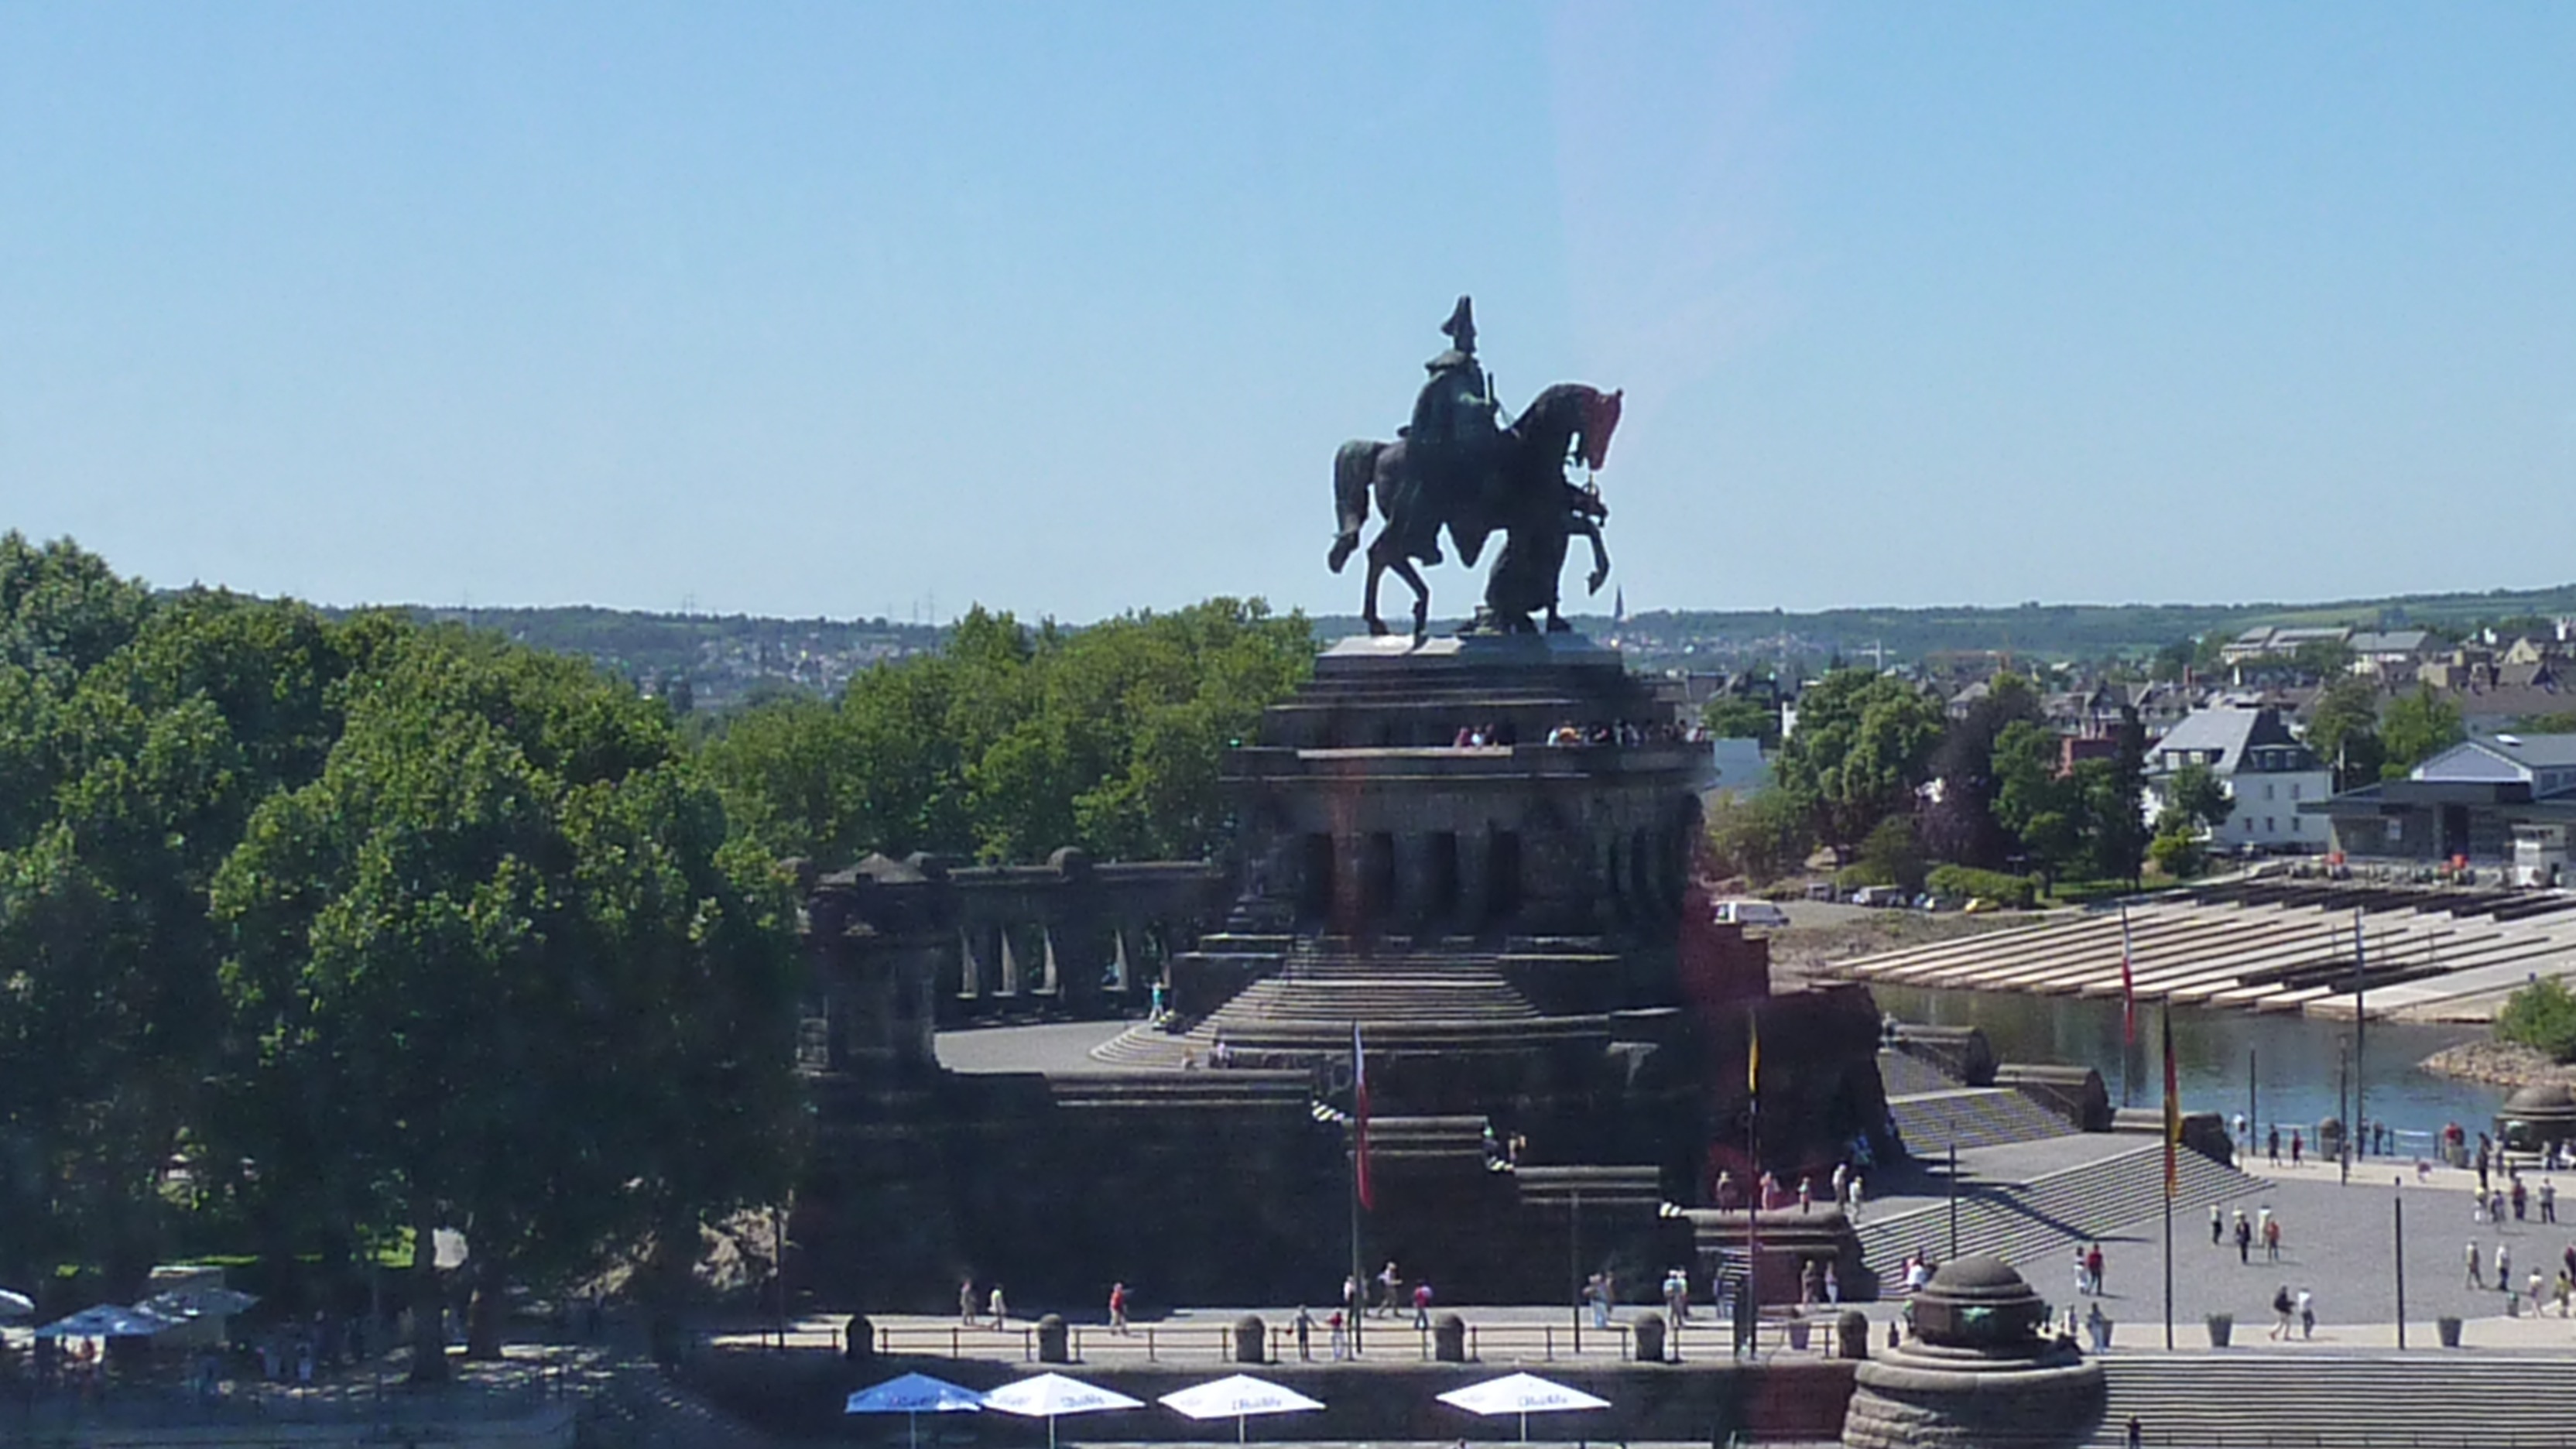
monument, statue, landmark, tourism, memorial, koblenz, tours, german corner